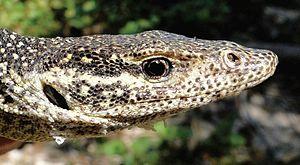
Le Varan de Timor, Varanus timorensis, est une espèce de sauriens de la famille des Varanidae.